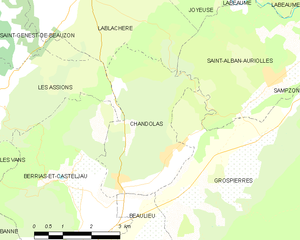
Carte des communes françaises: Chandolas